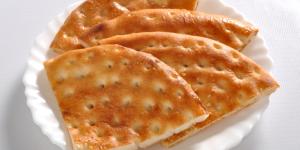
torta de aceite casera